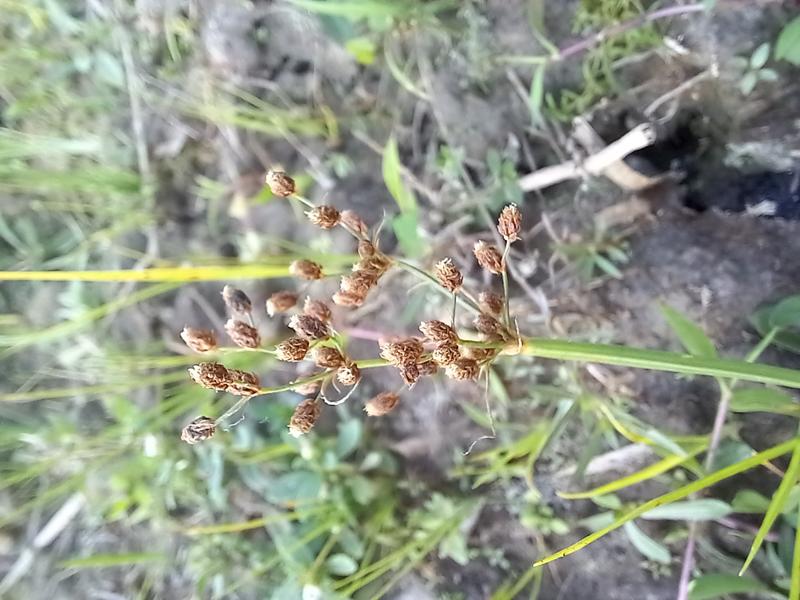
Weed species: Fimbristylis littoralis